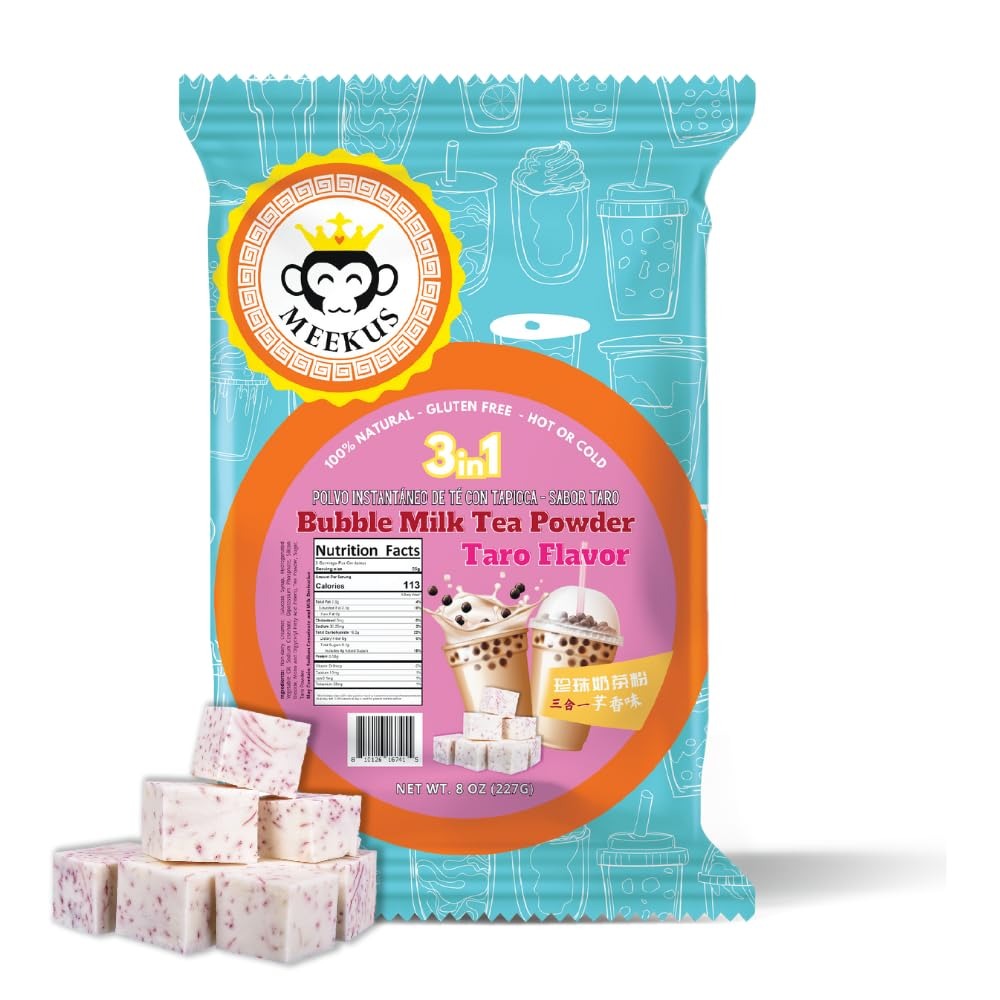
Item Name: Meekus Natural Gluten-Free Milk Tea Powder Boba/Bubble Tea Mix Taro Flavor 3-in-1 Drink Powder, Instant Pre-Mixed Beverage for Hot or Cold Drinks, Easy to Prepare Powdered Drink Mix 8 oz (227G)
Bullet Point 1: Meekus Milk Tea Taste: Meekus brings you a premium-quality milk tea powder made from 100% natural and gluten-free ingredients. Our commitment to quality ensures a delightful drinking experience with every sip.
Bullet Point 2: Irresistible Maltose Flavor: Maltose is generally well-tolerated by most people and is easy to digest, making it a suitable choice for those with sensitive stomachs or digestive systems. Maltose is perceived as a more natural sweetener option compared to some artificial sweeteners, appealing to consumers seeking natural ingredients in their beverages.
Bullet Point 3: Versatile DIY 3-in-1 Mix: Experience versatility like never before with our 3-in-1 mix. Whether you prefer your beverage piping hot or refreshingly cold, Meekus milk tea powder is designed to meet your cravings throughout the year. Perfect for your DYI Bubble Tea Drinks at home.
Bullet Point 4: Effortless and Cost Effective: Say goodbye to complex recipes and hello to convenience! Our instant pre-mixed beverage powder is incredibly easy to prepare. Just add water, stir, and enjoy a satisfying drink in minutes. Add addtional tapioca pearls or other toppings.
Bullet Point 5: Generous Packaging for Enjoyment: Each pack of Meekus milk tea powder contains a generous 8 oz (227G), ensuring you have an ample supply for multiple servings, we offer you 9 servings in each pack. Share the joy with friends and family or savor it all for yourself—it's the perfect companion for any occasion.
Product Description: Experience the Exceptional Taste of Meekus 100% Natural Gluten-Free Milk Tea Powder with Maltose Flavor! This premium Boba/Bubble Tea Mix presents a harmonious 3-in-1 blend, providing a delightful and convenient way to prepare instant pre-mixed beverages, whether you prefer them hot or cold. With its easy-to-use powdered format and generous 8 oz (227G) packaging, you can savor the rich aroma and smooth texture of Meekus Milk Tea anytime, anywhere. Elevate your beverage game with this exceptional drink mix, ensuring a refreshing and satisfying treat with every sip!
Value: 8.0
Unit: Ounce

Price: 8.99